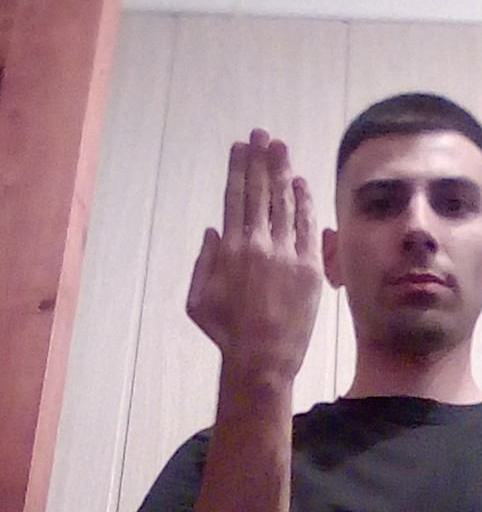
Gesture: stop_inverted